Huldah

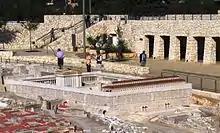
Holyland Model of Jerusalem, to the south of the Temple Mount, a pyramidal building represents the supposed tomb of the prophetess Huldah. However, archaeological excavations have shown that there was no tomb there.

Huldah ( "Ḥuldā") is a prophetess mentioned in the Hebrew Bible in and . After the discovery of a book of the Law during renovations at Solomon's Temple, on the order of King Josiah, Hilkiah together with Ahikam, Acbor, Shaphan and Asaiah approach her to seek the Lord's opinion.